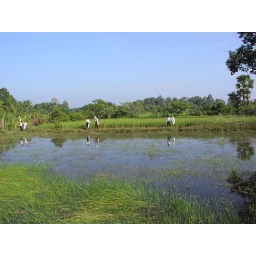
They are catching fish in the field at Bakong